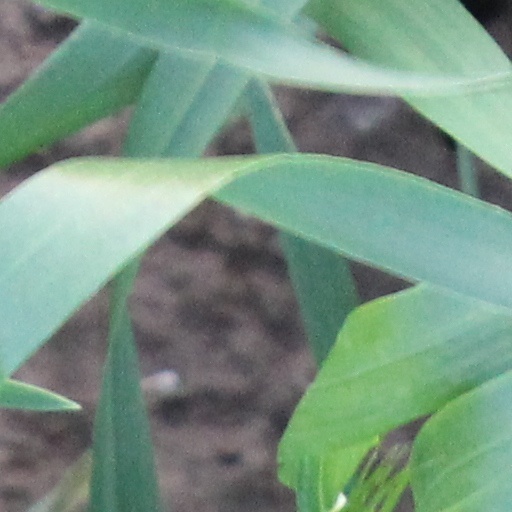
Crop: wheat